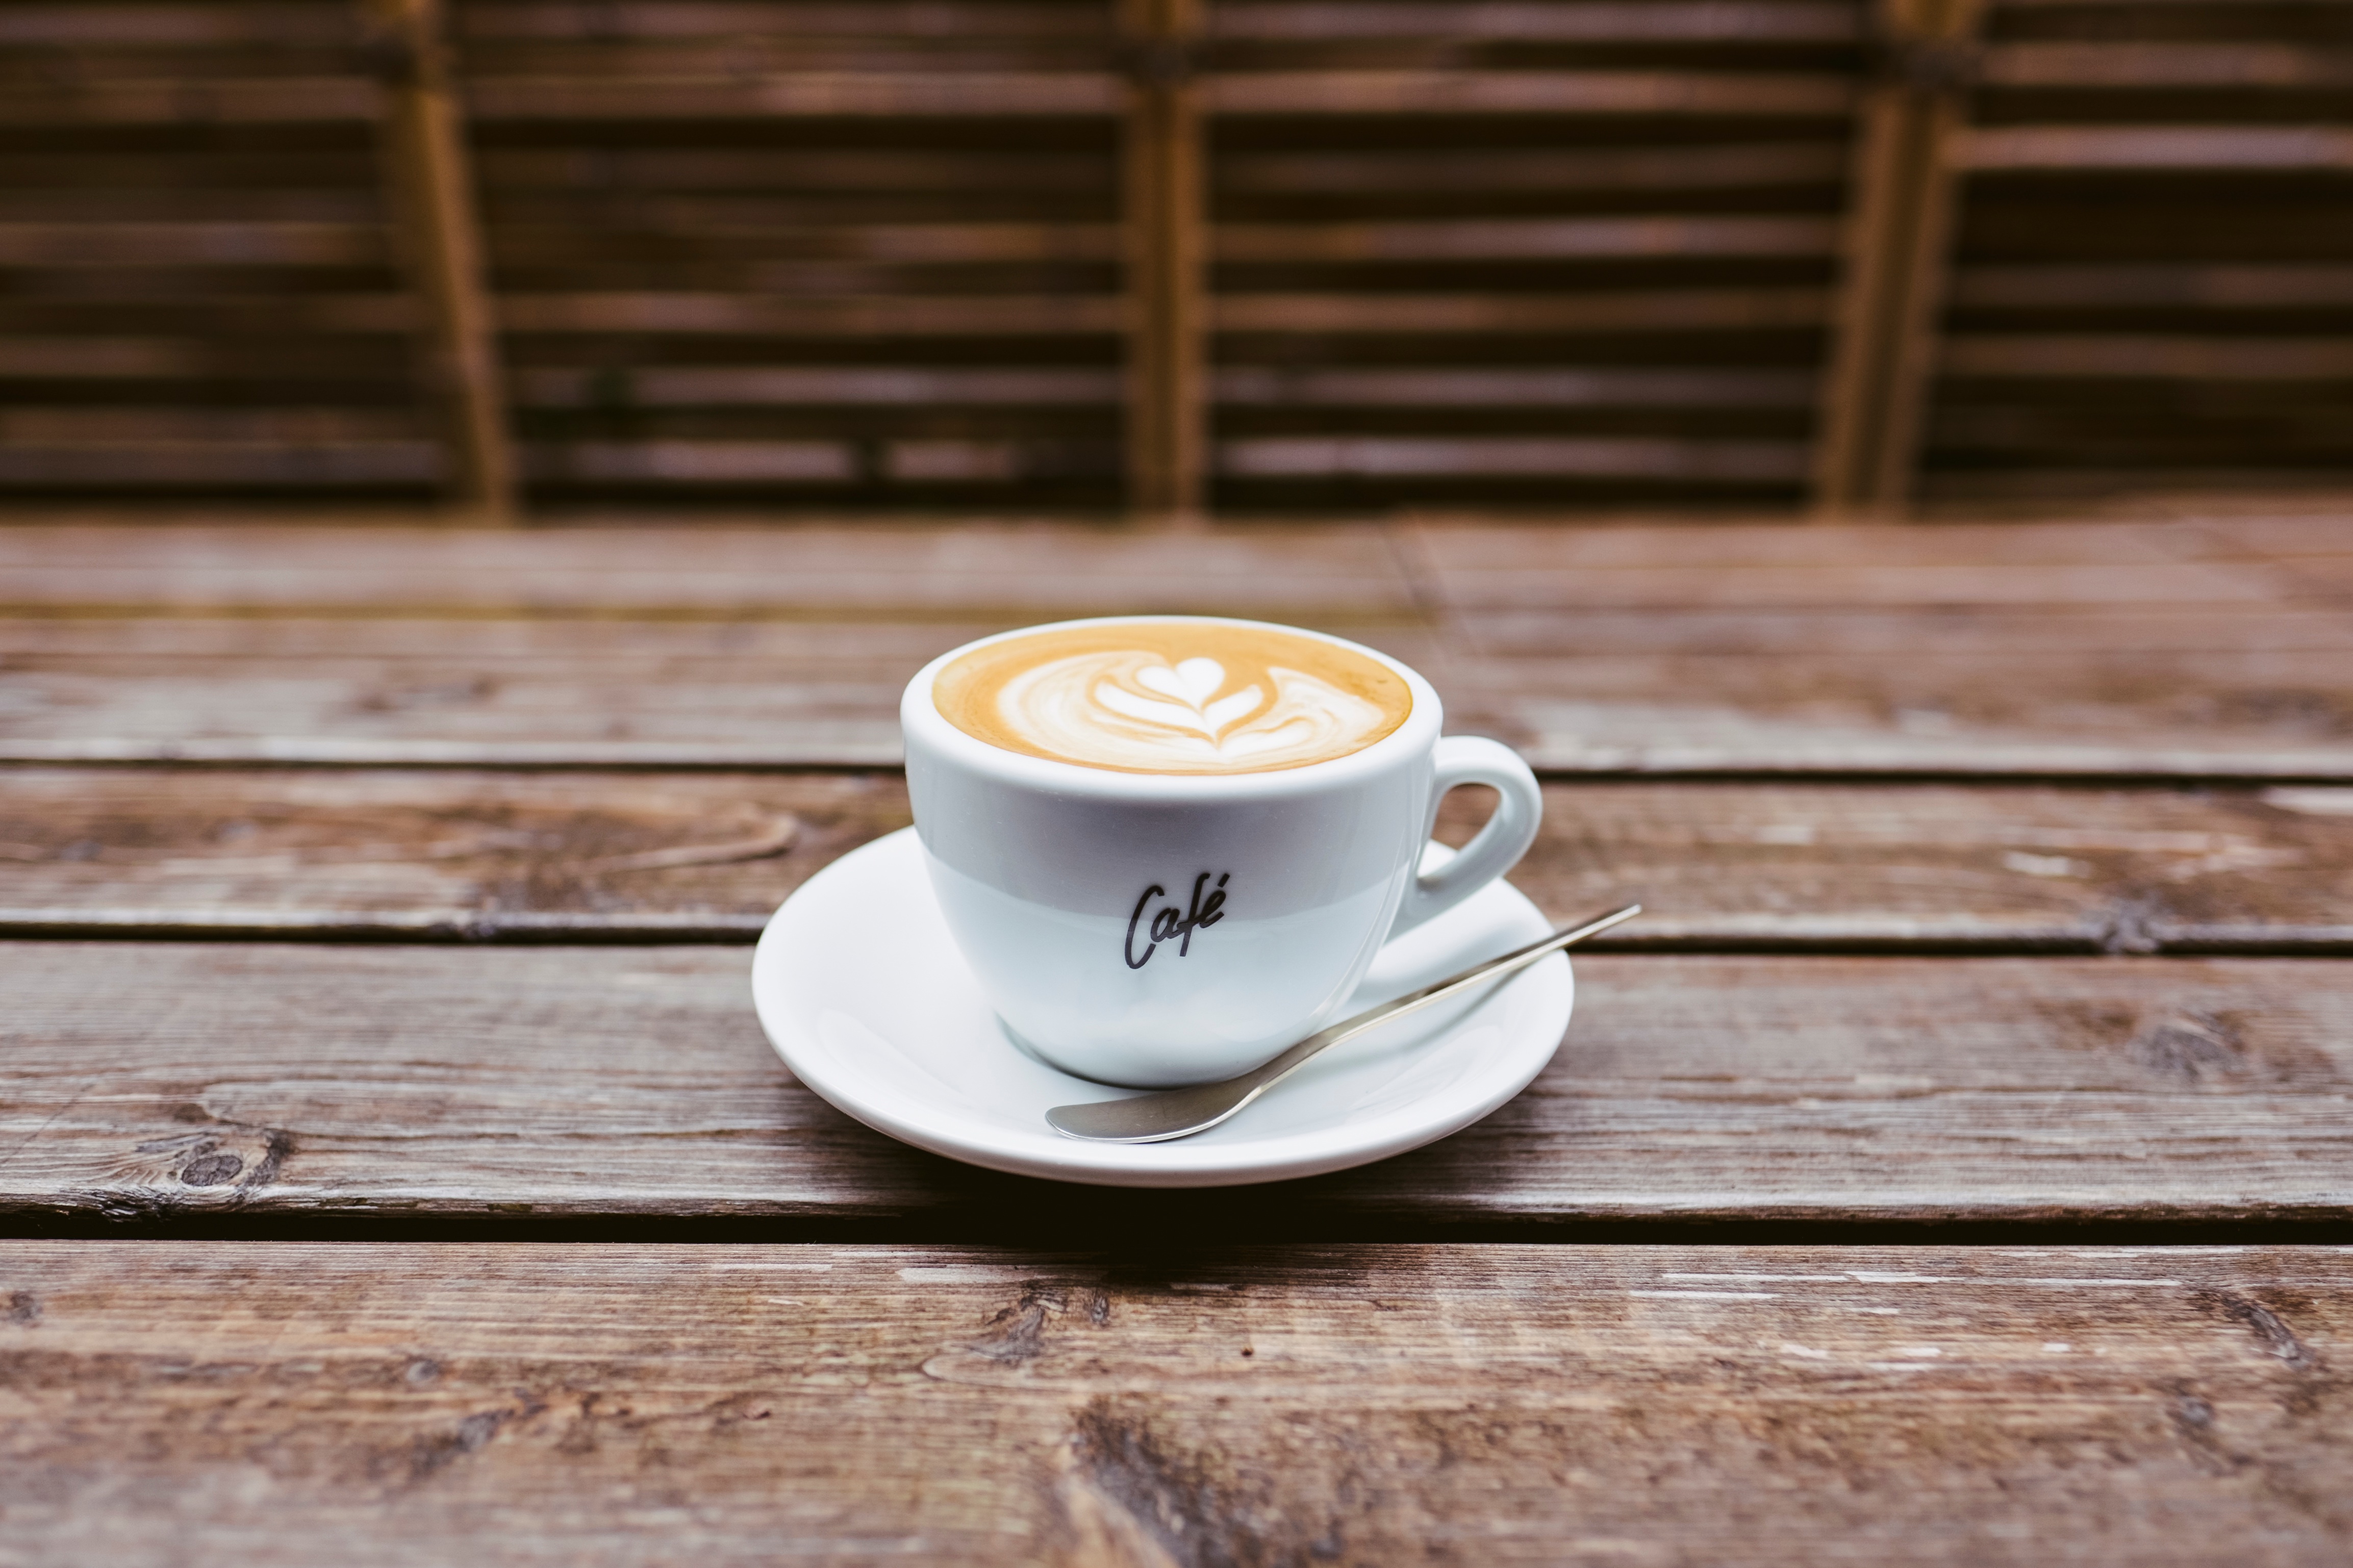
table, coffee, cup, latte, cappuccino, saucer, beverage, drink, espresso, coffee cup, caffeine